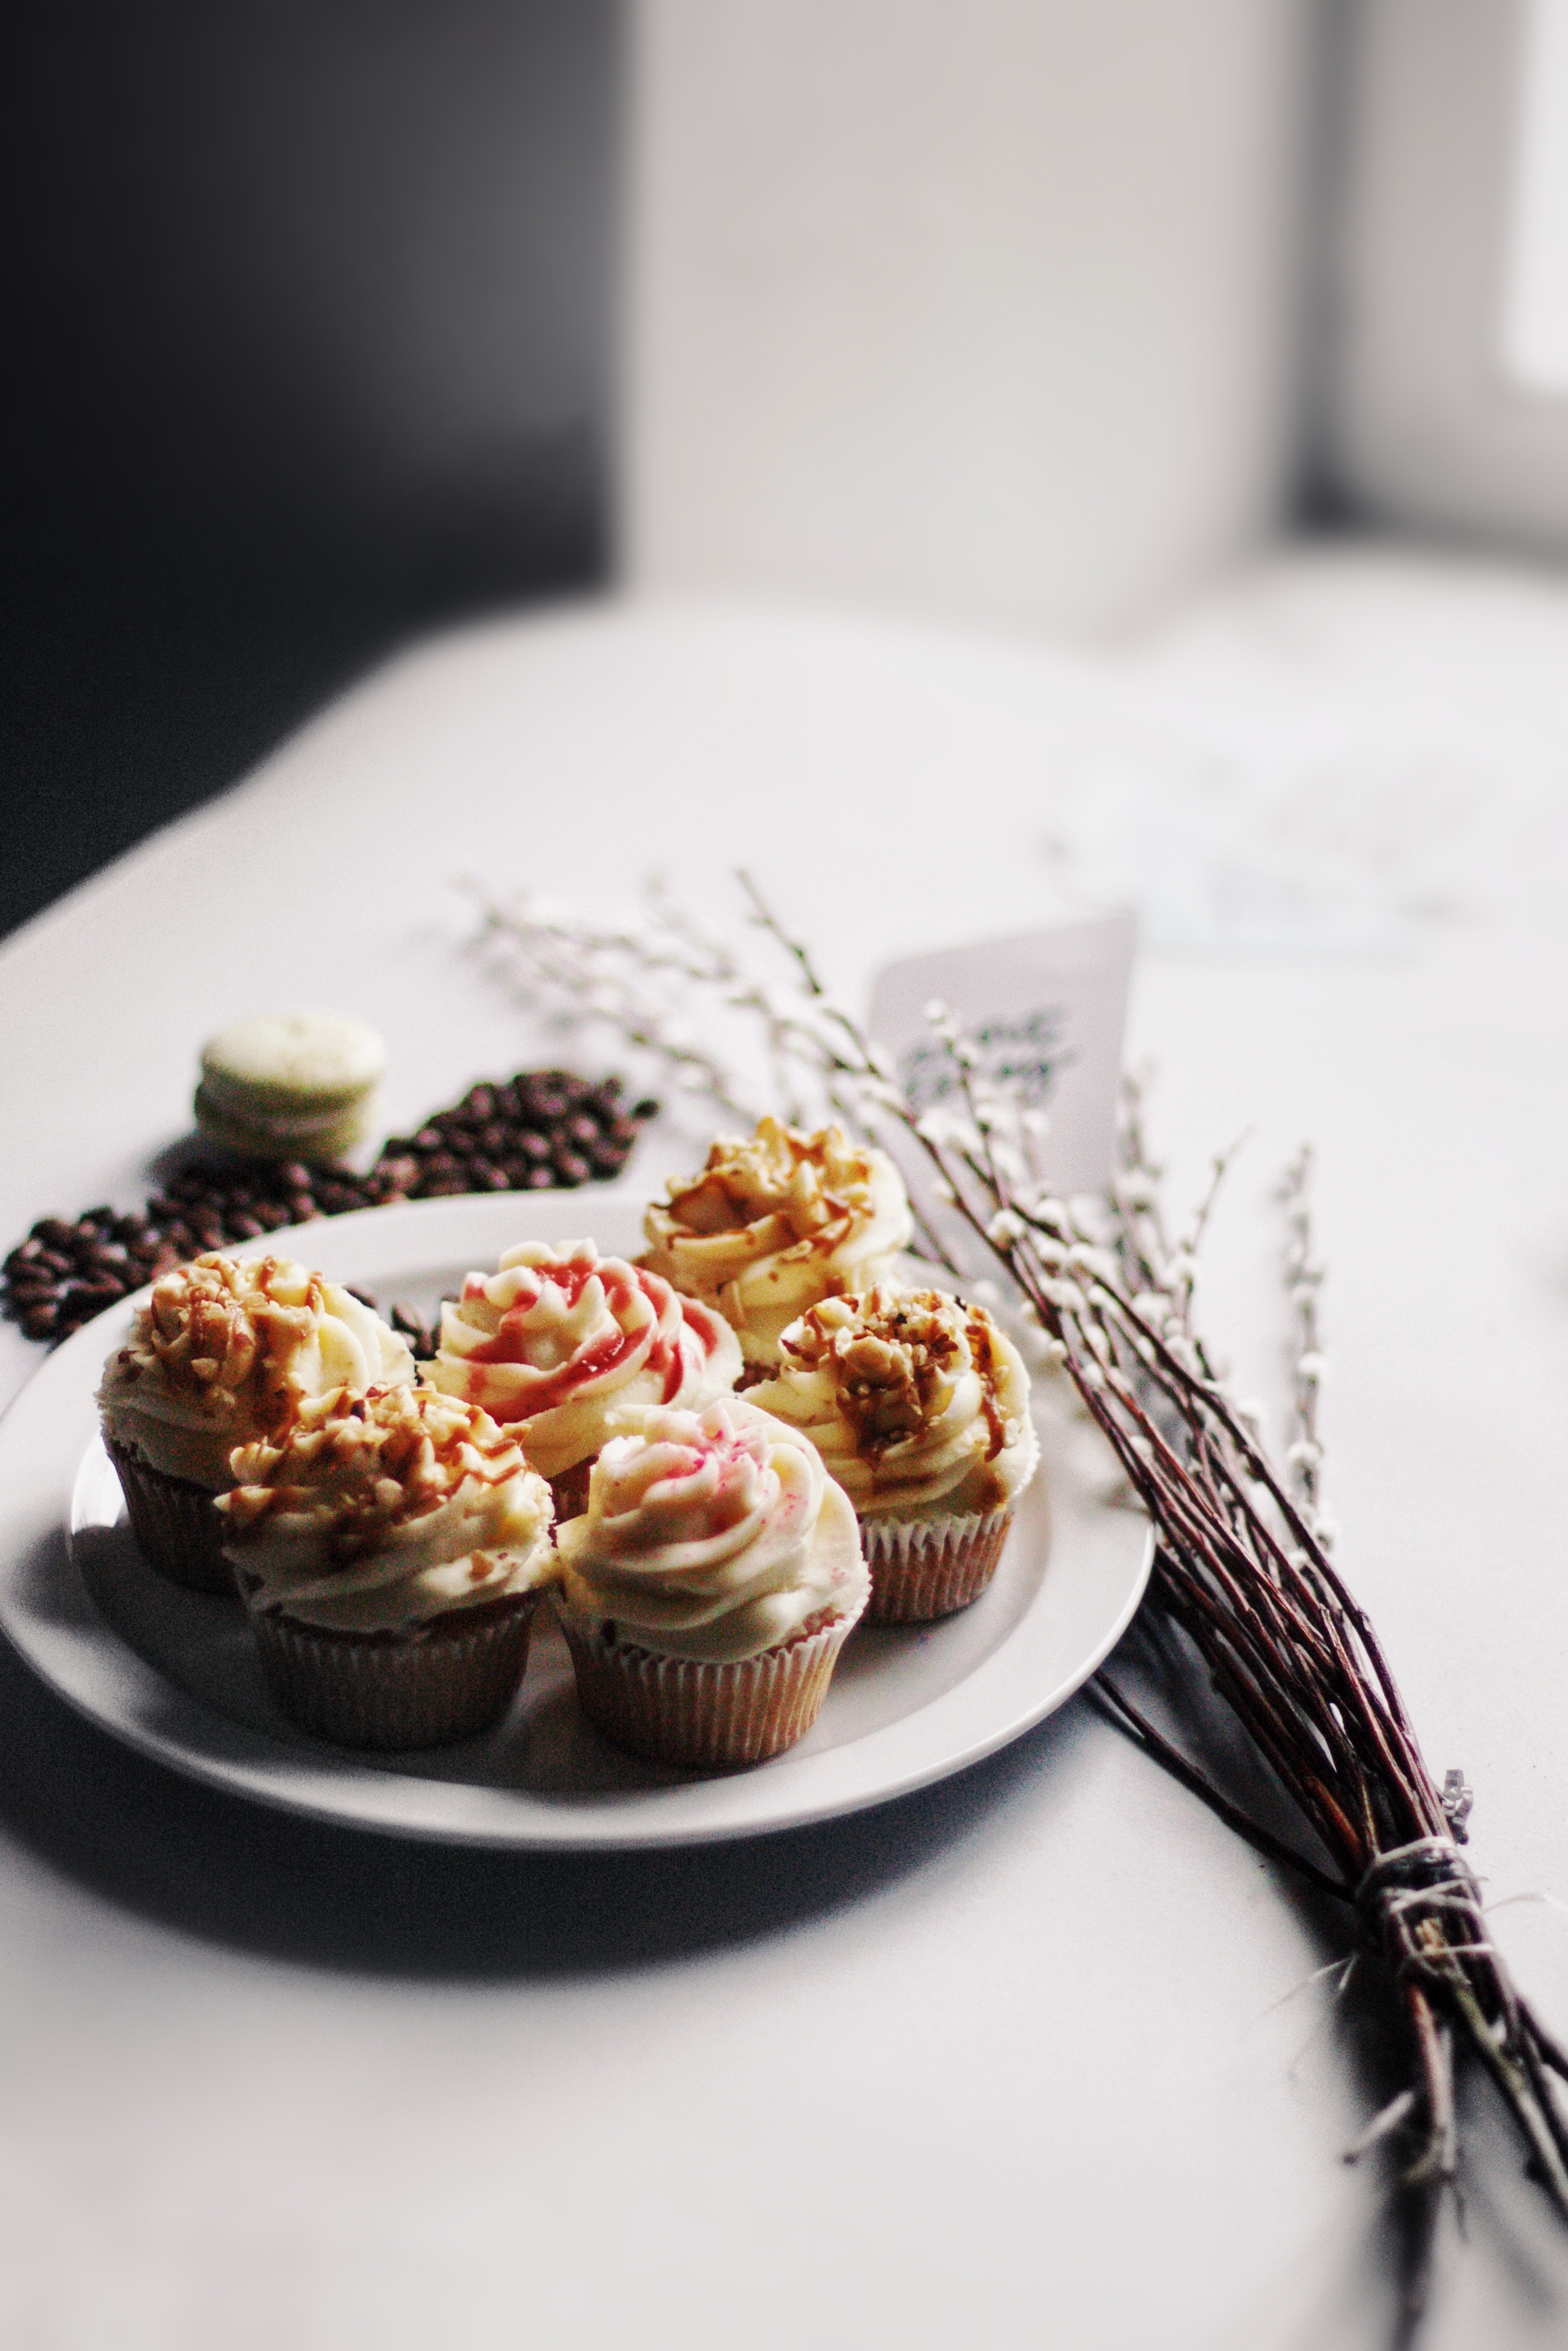
food, tableware, dishware, ingredient, recipe, cuisine, cake, table, plate, dish, baked goods, Baking cup, serveware, cream, finger food, dessert, sweetness, serving tray, produce, baking, cupcake, comfort food, buttercream, frozen dessert, pastry, culinary art, whipped cream, confectionery, gluten, chocolate, delicacy, platter, la carte food, petit four, meringue, mascarpone, Sandwich Cookies, breakfast, hors d oeuvre, cutlery, snack, ganache, Kue, saucer, icing, american food, still life photography, cream cheese, muffin